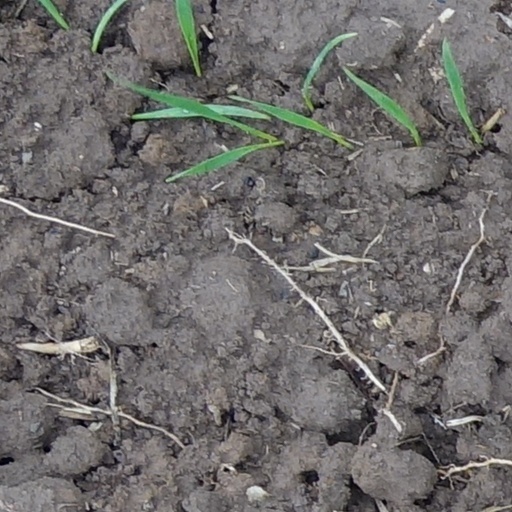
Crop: wheat